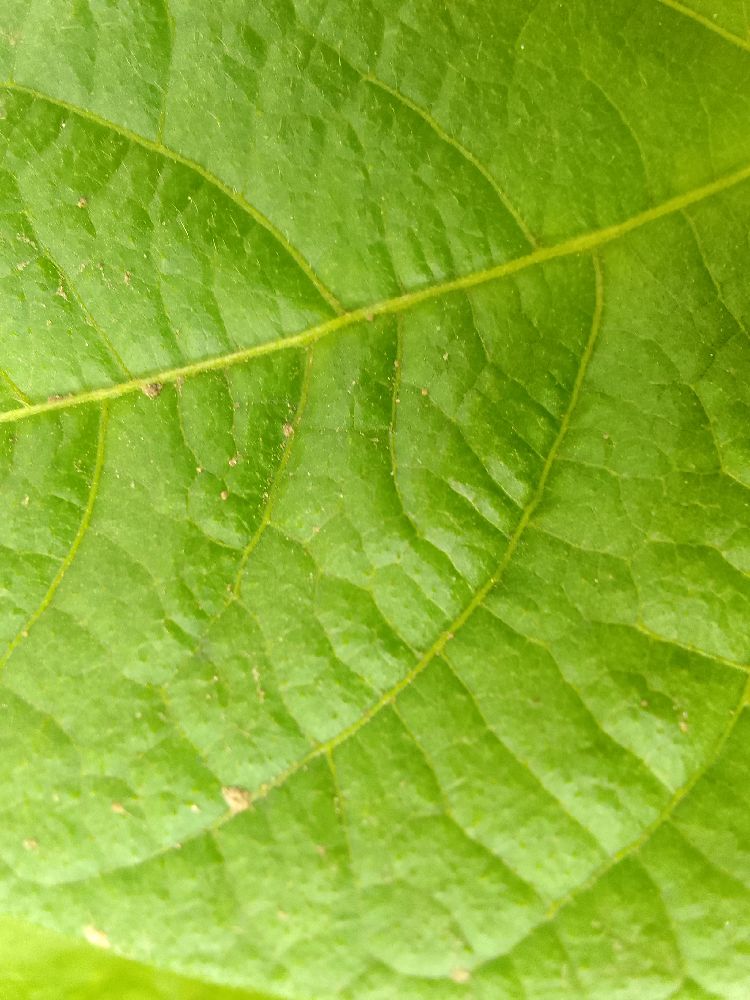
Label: healthy